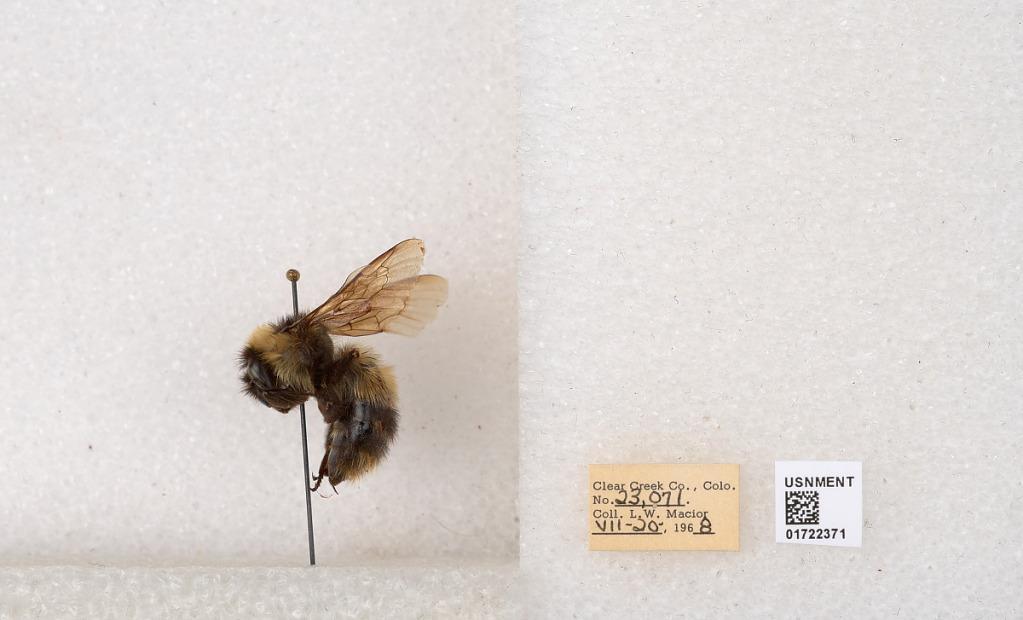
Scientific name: Bombus kirbyellus
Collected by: L. Macior
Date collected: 1968-7-20
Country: United States
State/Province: Colorado
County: Clear Creek
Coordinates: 39.6891, -105.644